Jacques Aubuchon

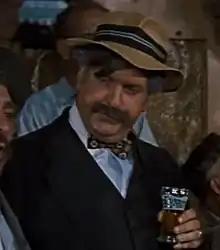
Aubuchon in "Beneath the 12-Mile Reef" (1953)

One of Aubuchon's best known roles was as Chief Urulu on "McHale's Navy". Aubuchon's first part on Broadway was as the sewerman in "The Madwoman of Chaillot" and "Paris 7000" was the first television show that he had a regular part on.